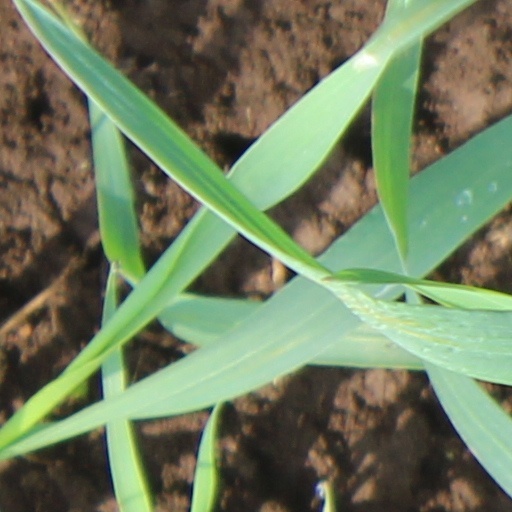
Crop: wheat